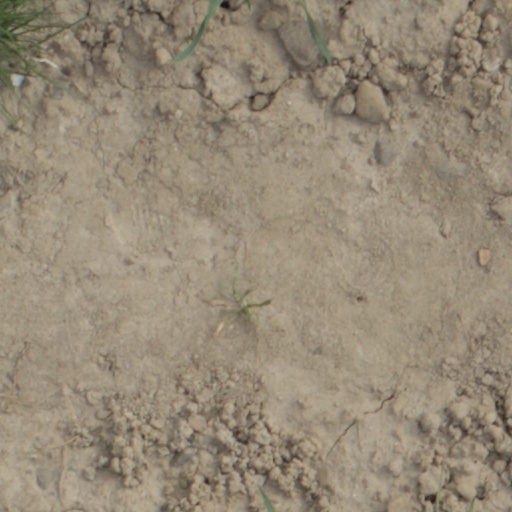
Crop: wheat